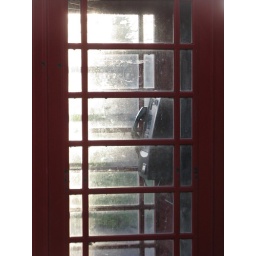
The low evening sun seen through a phone box in Melbourn